Sart

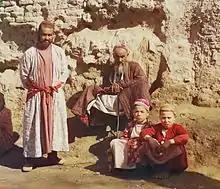
Two Sart men and two Sart boys posed outside, in front of wall, in the early 20th century

Sart is a name for the settled inhabitants of Central Asia which has had shifting meanings over the centuries. According to Great Soviet Encyclopedia, before the October Revolution of 1917, the name “Sart” was used in relation to the non-nomadic Uyghurs, Tajiks, Uzbeks, Kazakhs and Kyrgyz.